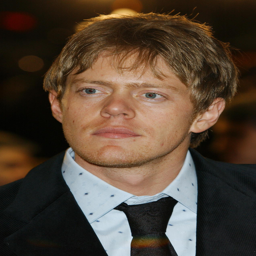
actor arrives for the premiere .